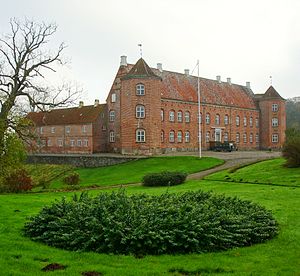
Rugård (Rosmus Sogn)
Slottet set fra parken nord for.
Rugård Slot, fra nord 6
Rugård er en hovedgård i Rosmus Sogn i det tidligere Djurs Sønder Herred, Randers Amt, nu Syddjurs Kommune Region Midtjylland. Navnet nævnes første gang i 1183. Den har oprindeligt ligget i landsbyen Rosmus, og hørte indtil reformationen under Øm Kloster. Den nuværende hovedbygning ved Nørresø er opført omkring 1580-1590 af Hans Arenfeldt. Rugård er nok mest kendt for hekseprocesserne i 1680'erne under Jørgen Arenfeldt, kendt som Heksejægeren på Rugård.